Edith Ronne Land

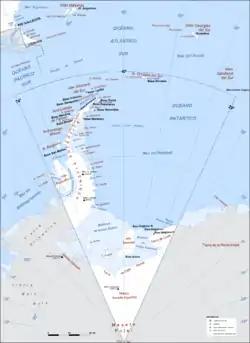
Map of Edith Ronne Land

Edith Ronne Land was the unofficial name of that portion of Antarctica which is bordered by Palmer Land and Ellsworth Land to the West, Coats Land to the East, and the Filchner-Ronne Ice Shelf to the North. In December 2012, this region was officially named Queen Elizabeth Land by the British Government, which considers it part of the British Antarctic Territory.